Charles Lindbergh

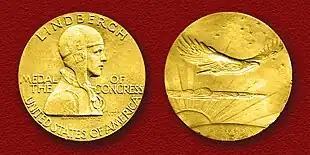
The Congressional Gold Medal presented in 1930 to Lindbergh by President Herbert Hoover

In his autobiography, Lindbergh derided pilots he met as womanizing "barnstormers"; he also criticized Army cadets for their "facile" approach to relationships. He wrote that the ideal romance was stable and long-term, with a woman with keen intellect, good health, and strong genes, his "experience in breeding animals on our farm [having taught him] the importance of good heredity".